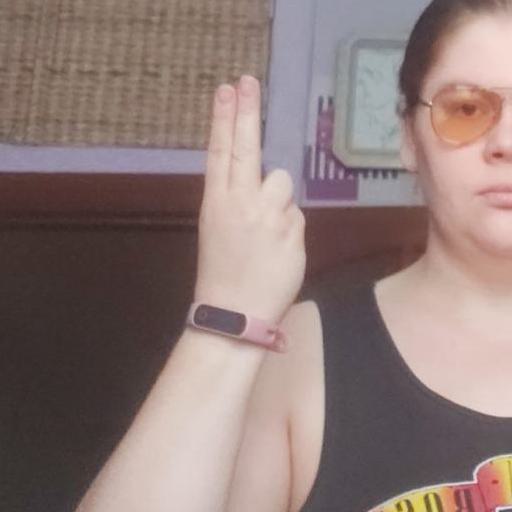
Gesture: two_up_inverted